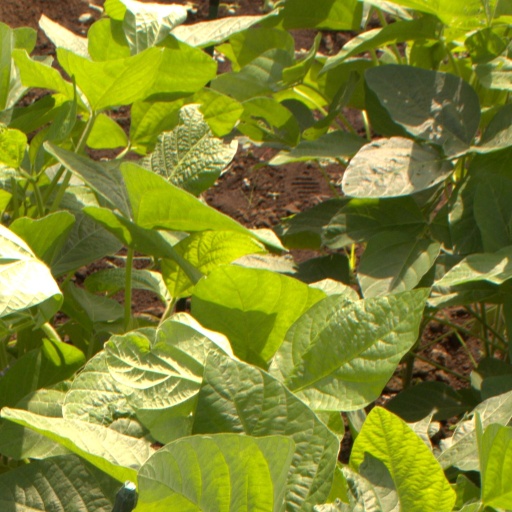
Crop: soybean